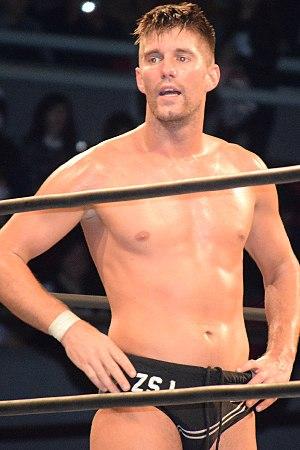
Zack Sabre, Jr. est un catcheur britannique. Il est principalement connu pour avoir travaillé sur le circuit indépendant en Europe à la NWA UK Hammerlock et à la Westside Xtreme Wrestling ainsi qu'en Amérique du Nord à l'Evolve Wrestling et à la Pro Wrestling Guerrilla et travaille actuellement au Japon à la New Japan Pro Wrestling et a travaillé a la